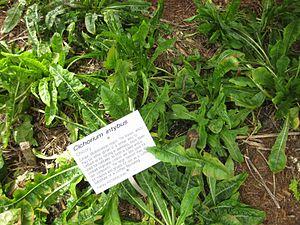
Les Chicorées sont un genre botanique qui rassemble des plantes de la famille des Astéracées. Ce genre comporte à la fois des espèces sauvages et des plantes qui sont cultivées, soit des variétés à feuilles, soit des variétés à racines.